Zilda Cardoso

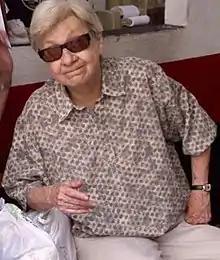
Cardoso in 2016

Zilda Cardoso (4 January 1936 in São Paulo – 20 December 2019 in São Paulo) was a Brazilian actress.